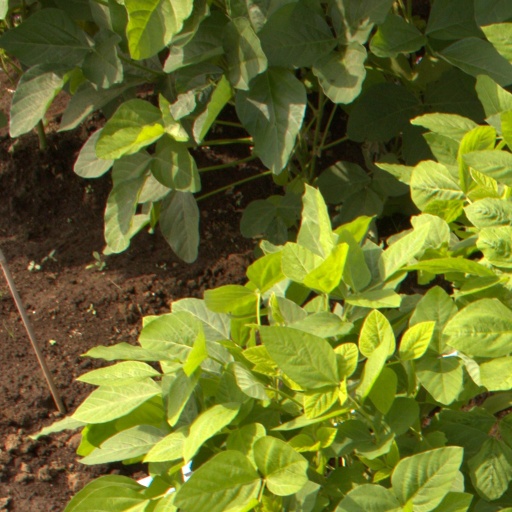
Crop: soybean